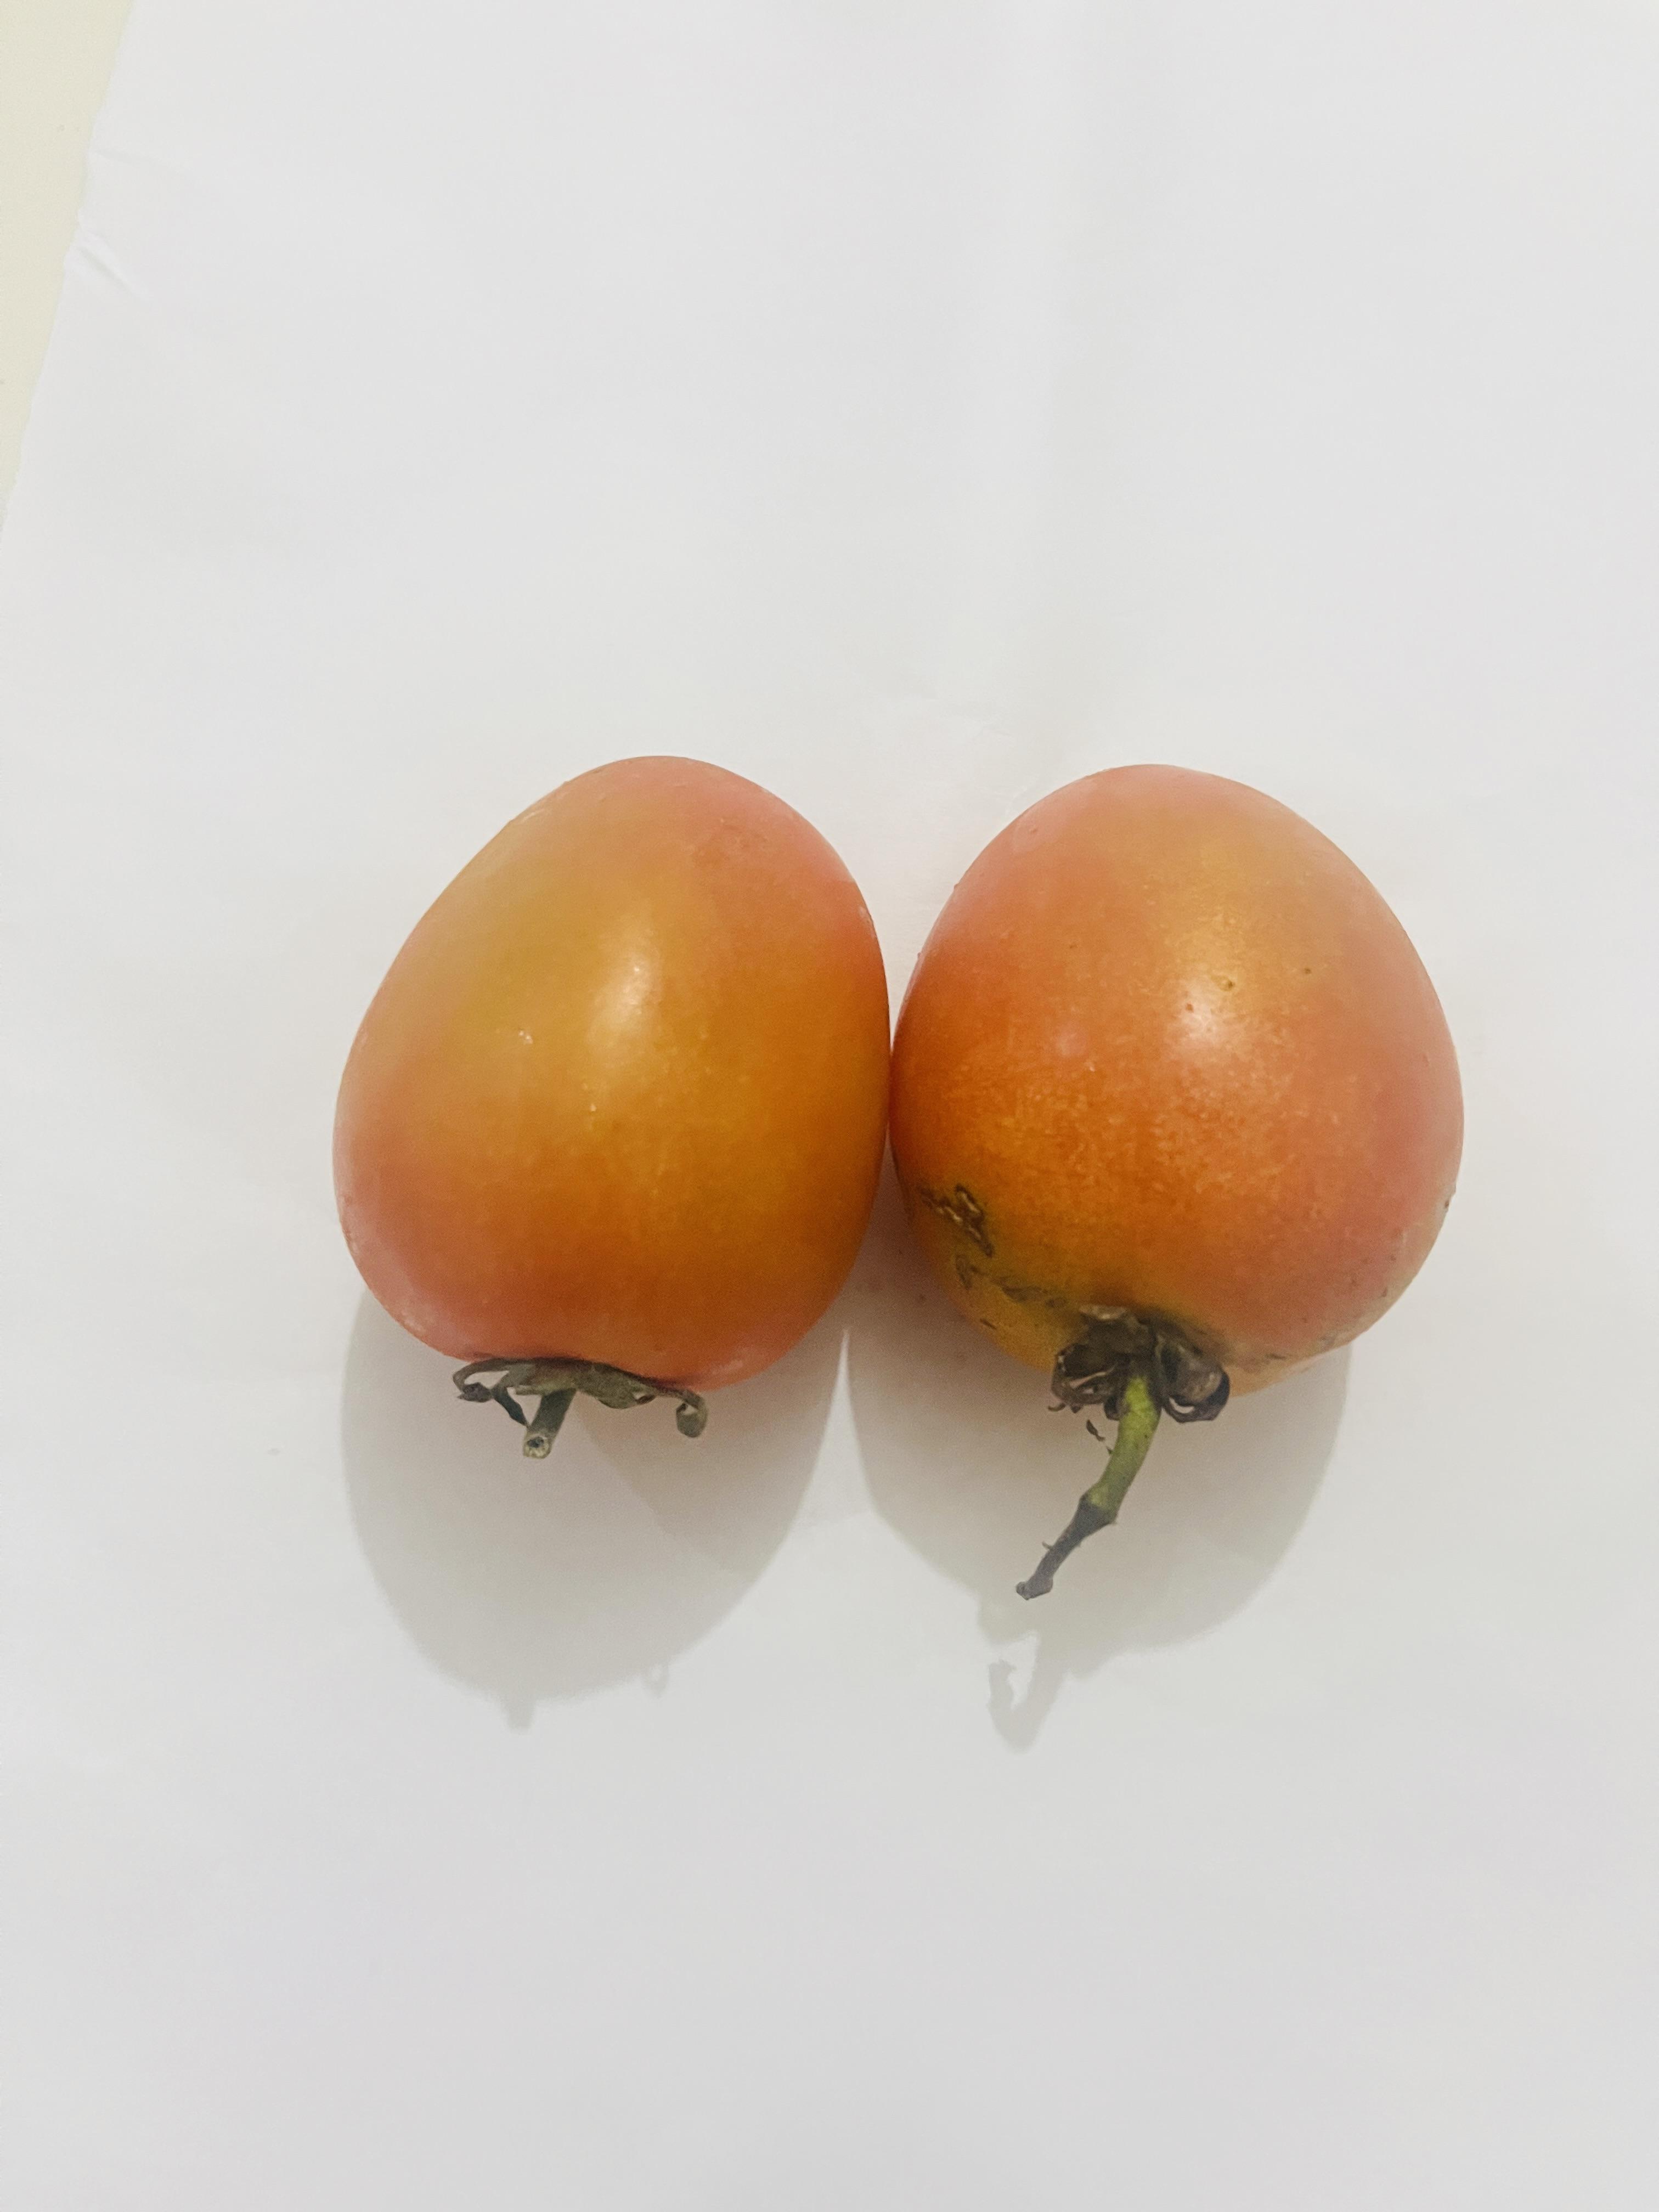
Label: Tomato